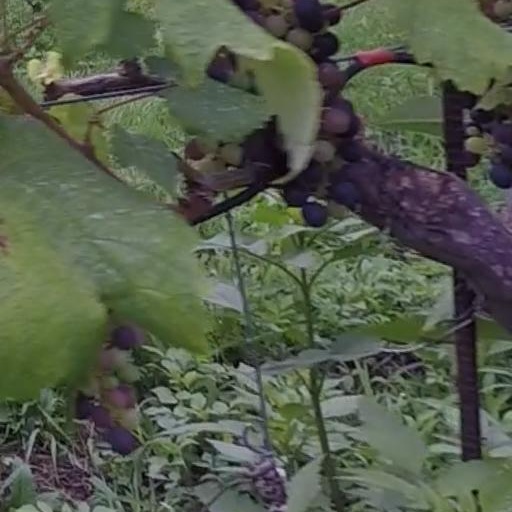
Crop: grape